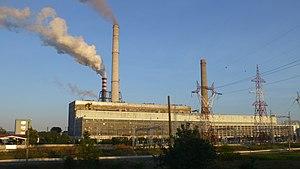
Le secteur de l'énergie en Roumanie est marqué par le secteur pétrolier du pays, qui, bien qu'aujourd'hui assez marginal d'un point de vue global, est d'une grande importance historique.